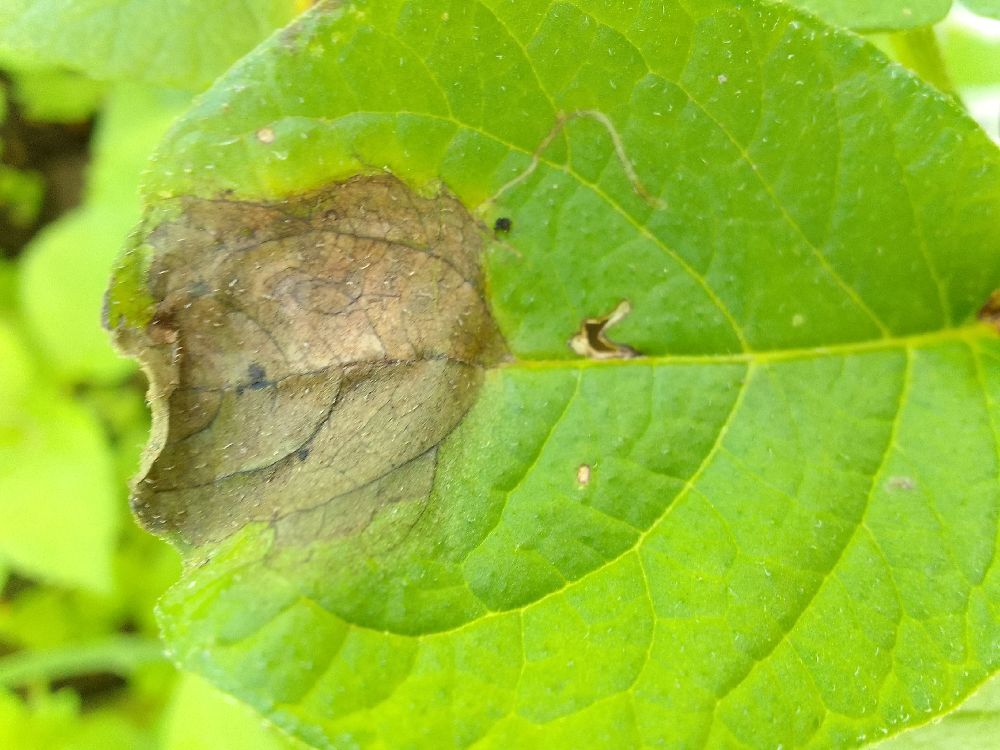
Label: Late blight